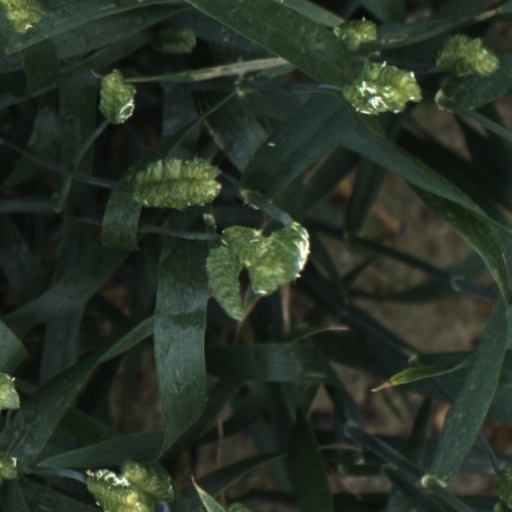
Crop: wheat